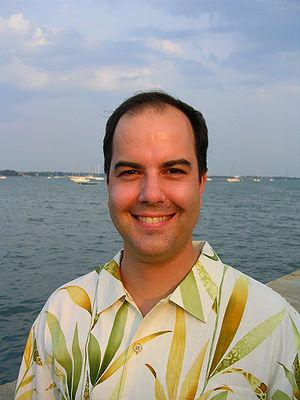
Wikimedia Foundation, Inc. est une organisation à but non lucratif régie par les lois de l'État de Floride aux États-Unis chargée de centraliser certains aspects administratifs du mouvement Wikimédia dans sa globalité. Son existence officielle a été annoncée le 20 juin 2003, par Jimmy Wales, cofondateur de Wikipédia. Elle est souvent appelée la fondation Wikimedia en français.